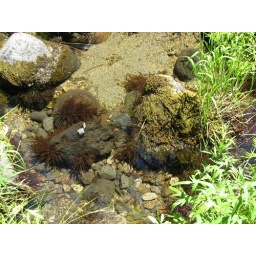
This 3-foot deep pool in the old bed of the San Joquin River was so clear it barely looks there.